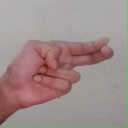
अक्षर: ह